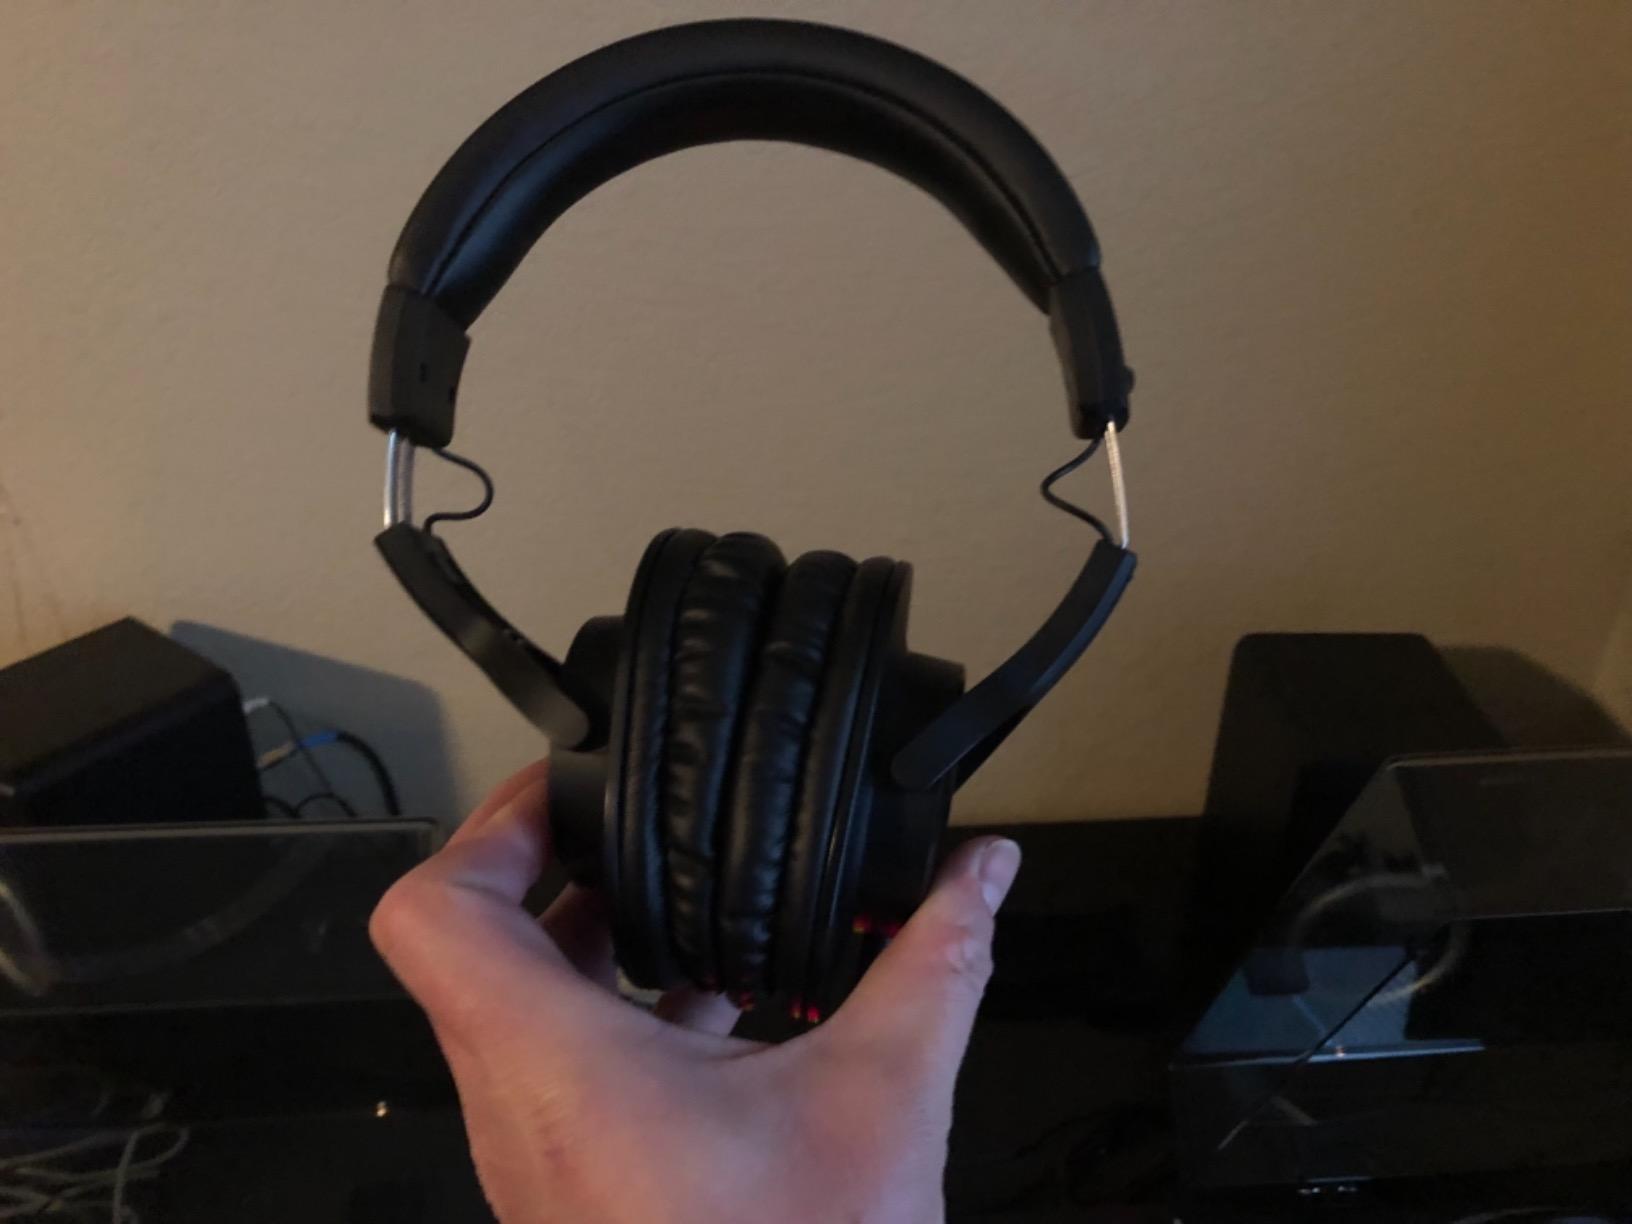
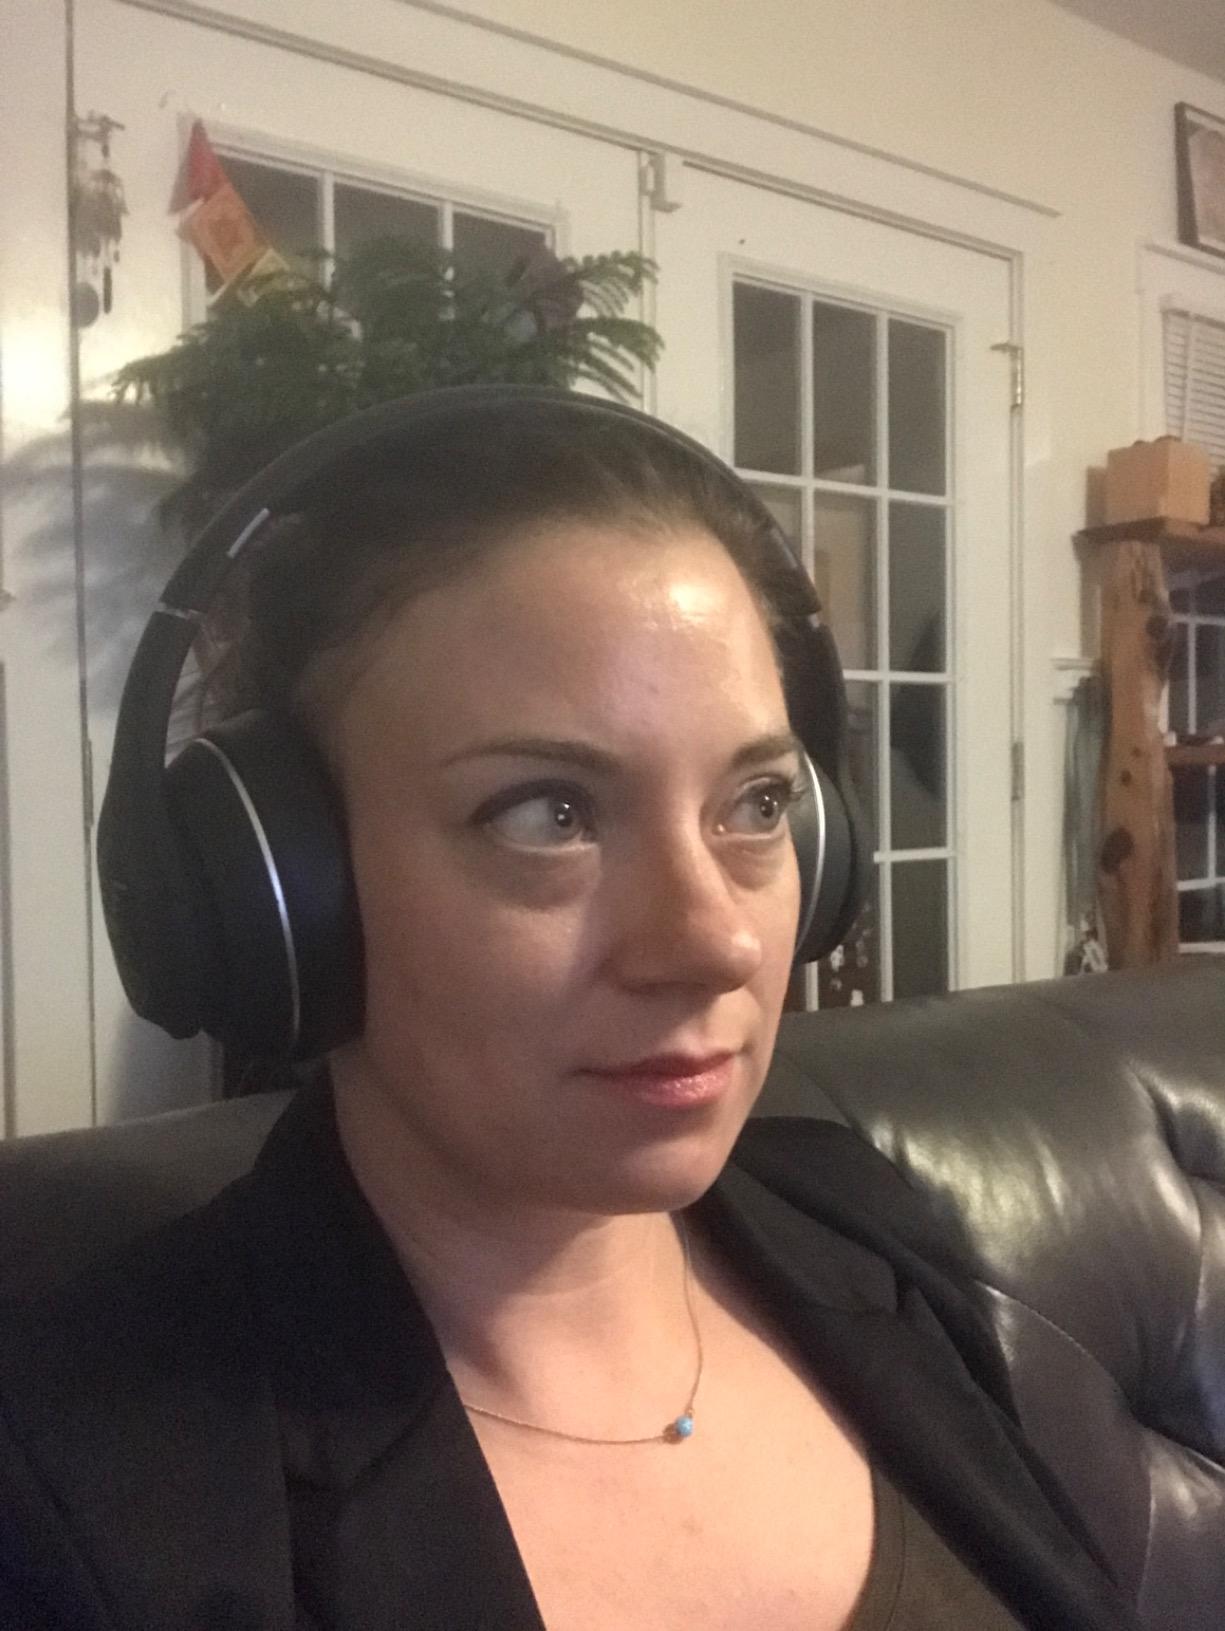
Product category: headphones
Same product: no